Finnish Argentines

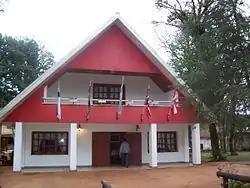
The Nordic House in Oberá, Misiones. Home to the FinnishSwedishNorwegian and Danish communities.

The Finns were one of the first foreign communities to settle in what is now the city of Oberá. At first, they called "Picada Finlandesa" to the three sections that were pooled city lots. This was because most of its inhabitants had come from Finland.